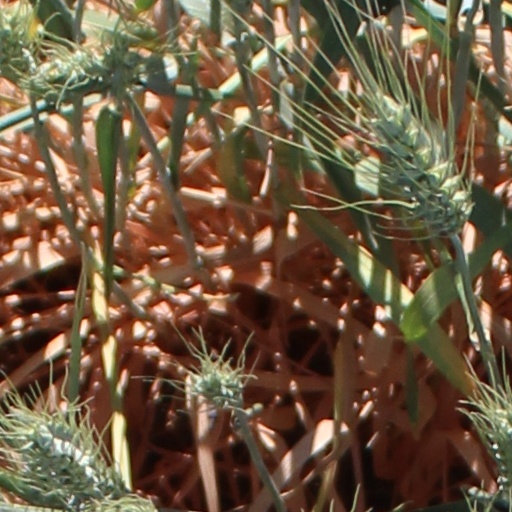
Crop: wheat